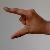
The image shows a hand gesture representing the letter 'Z' in Indian Sign Language.